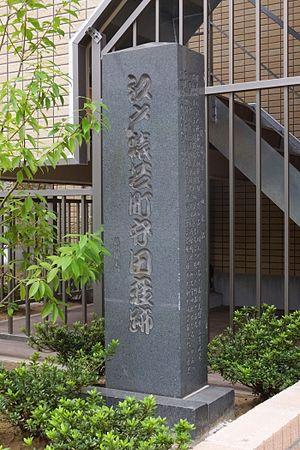
Le Morita-za, plus tard aussi connu sous le nom Shintomi-za, est un des plus importants théâtres kabuki d'Edo au cours de l'époque d'Edo et jusqu'au début du XXᵉ siècle. Il est fondé en janvier 1660, et géré par la famille d'acteurs Morita jusqu'à sa destruction lors du séisme de 1923 de Kantō qui rase la plus grande partie de Tokyo.